Opposition–Islamic State conflict during the Syrian civil war

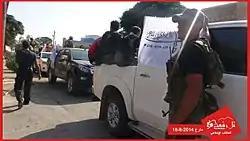
A convoy of Hazzm Movement fighters reinforcing the town of Mare' against ISIL on 18 August 2014.

On 8 July, Idlib-based rebel groups formed a “quick response unit” of 600 fighters pledging to support rebels in fighting the government and ISIL in Aleppo; its members included the Syrian Revolutionaries’ Front, Jabhat al-Nusra, Sham Legion, Suqour al-Sham, Harakat Hazm, FSA 13th Division, Fursan al-Haq, and Jabhat Thuwar Saraqib.